Mohsen Makhmalbaf

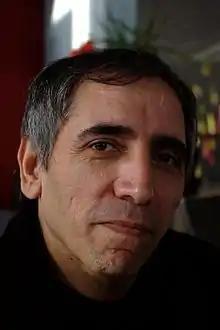

Mohsen Makhmalbaf (born May 29, 1957) is an Iranian film director, writer, film editor, and producer. He has made more than 20 feature films, won 50 awards, and served as a juror in more than 15 major film festivals. His award-winning films include "A Moment of Innocence" (1996) and "Kandahar". His latest documentary is "The Gardener" and latest feature "The President".